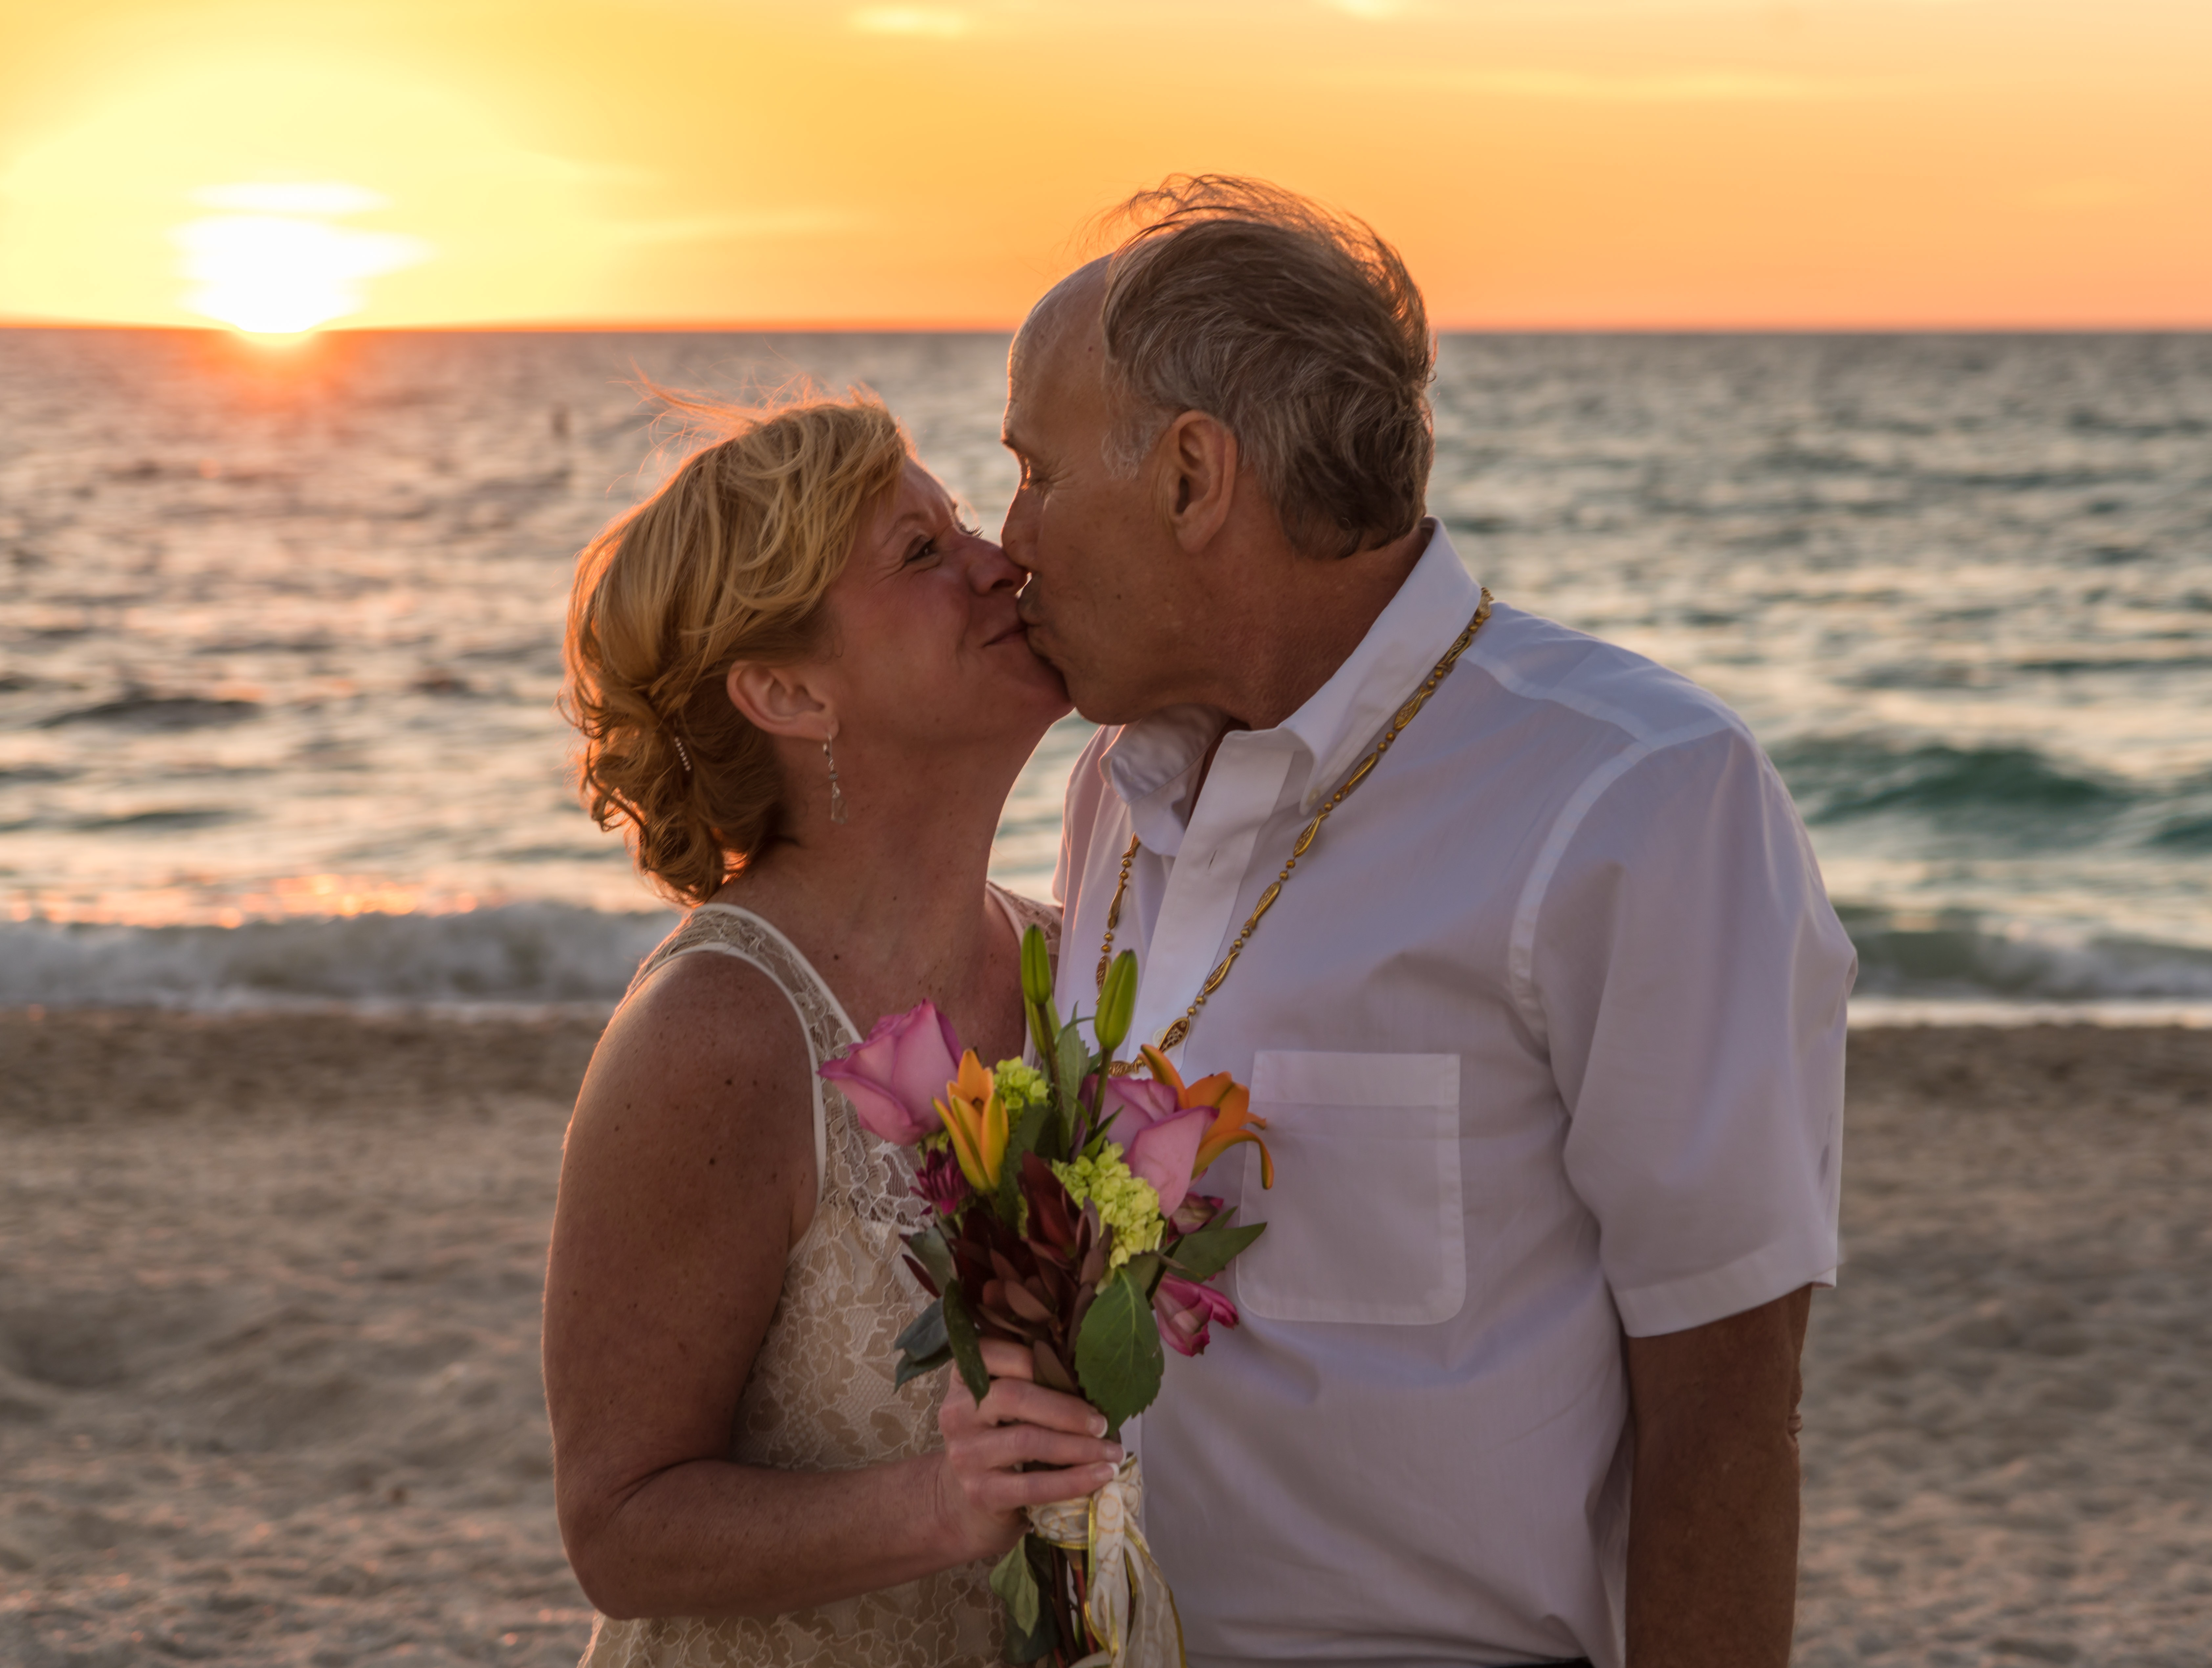
beach, sea, outdoor, sand, ocean, person, people, sky, girl, sun, woman, sunset, sunlight, flower, summer, vacation, travel, love, evening, tropical, couple, romance, romantic, together, lifestyle, wedding, bride, groom, marriage, body of water, ceremony, fun, happy, happiness, relationship, photograph, lovers, joy, event, attractive, togetherness, interaction, beach wedding, honeymoon, newlywed